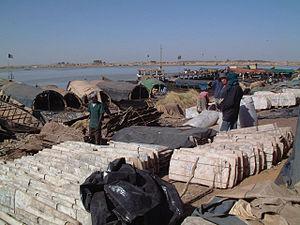
Les plaques de sel de Taoudéni, venant d'être déchargées au port fluvial de Mopti (Mali).
Taoudeni est une localité du nord du Mali située à peu près à 750 km au nord de Tombouctou et dans le désert algéro-malien du Tanezrouft, qui est la partie méridionale et une des plus arides du Sahara. Elle a prospéré par l'exploitation du sel gemme à partir du XVIᵉ siècle. Taoudeni, qui est dans une zone pendant longtemps interdite, n'est pas une ville à proprement parler, et actuellement ne subsistent que les ruines de l'ancien bagne abandonné il y a quelques années.
L'azalaï ou azalaïe est la caravane de dromadaires menée deux fois par an par les Touaregs qui pratiquent le transport et le commerce au travers du désert du Sahara sur près de 1 000 km du sel gemme extrait des mines de Taoudeni du nord du Mali en le vendant à Tombouctou et sur d’autres marchés du Sahel. Dans le sens inverse, ils transportaient les esclaves, l'azalaï étant un maillon important de la traite orientale.